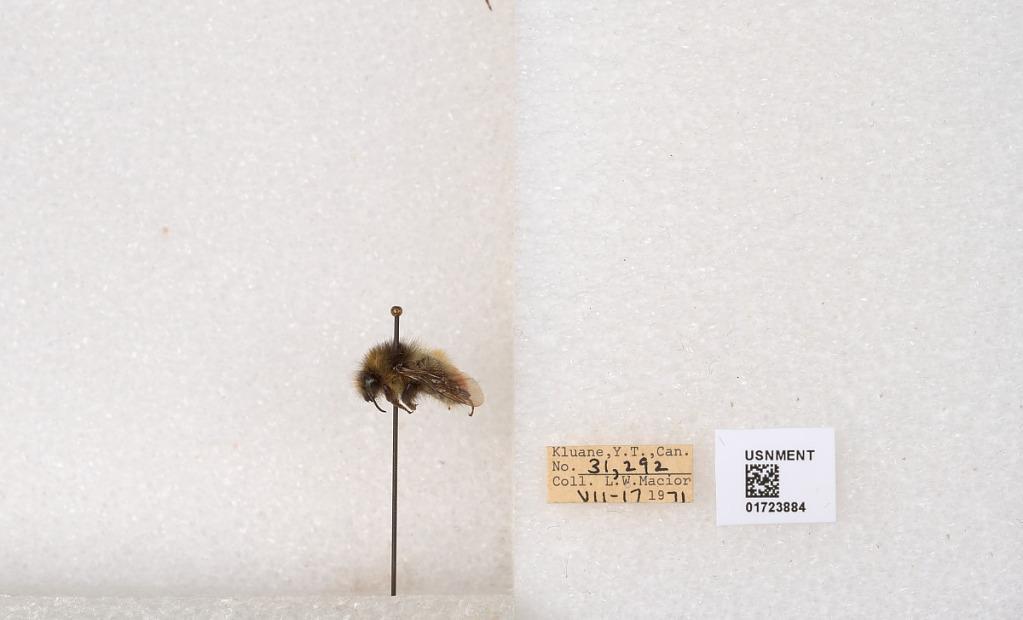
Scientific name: Bombus flavifrons Cresson
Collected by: L. Macior
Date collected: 1971-7-17
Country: Canada
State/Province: Yukon Territory
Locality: Kluane National Park and Reserve
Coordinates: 60.7493, -139.504